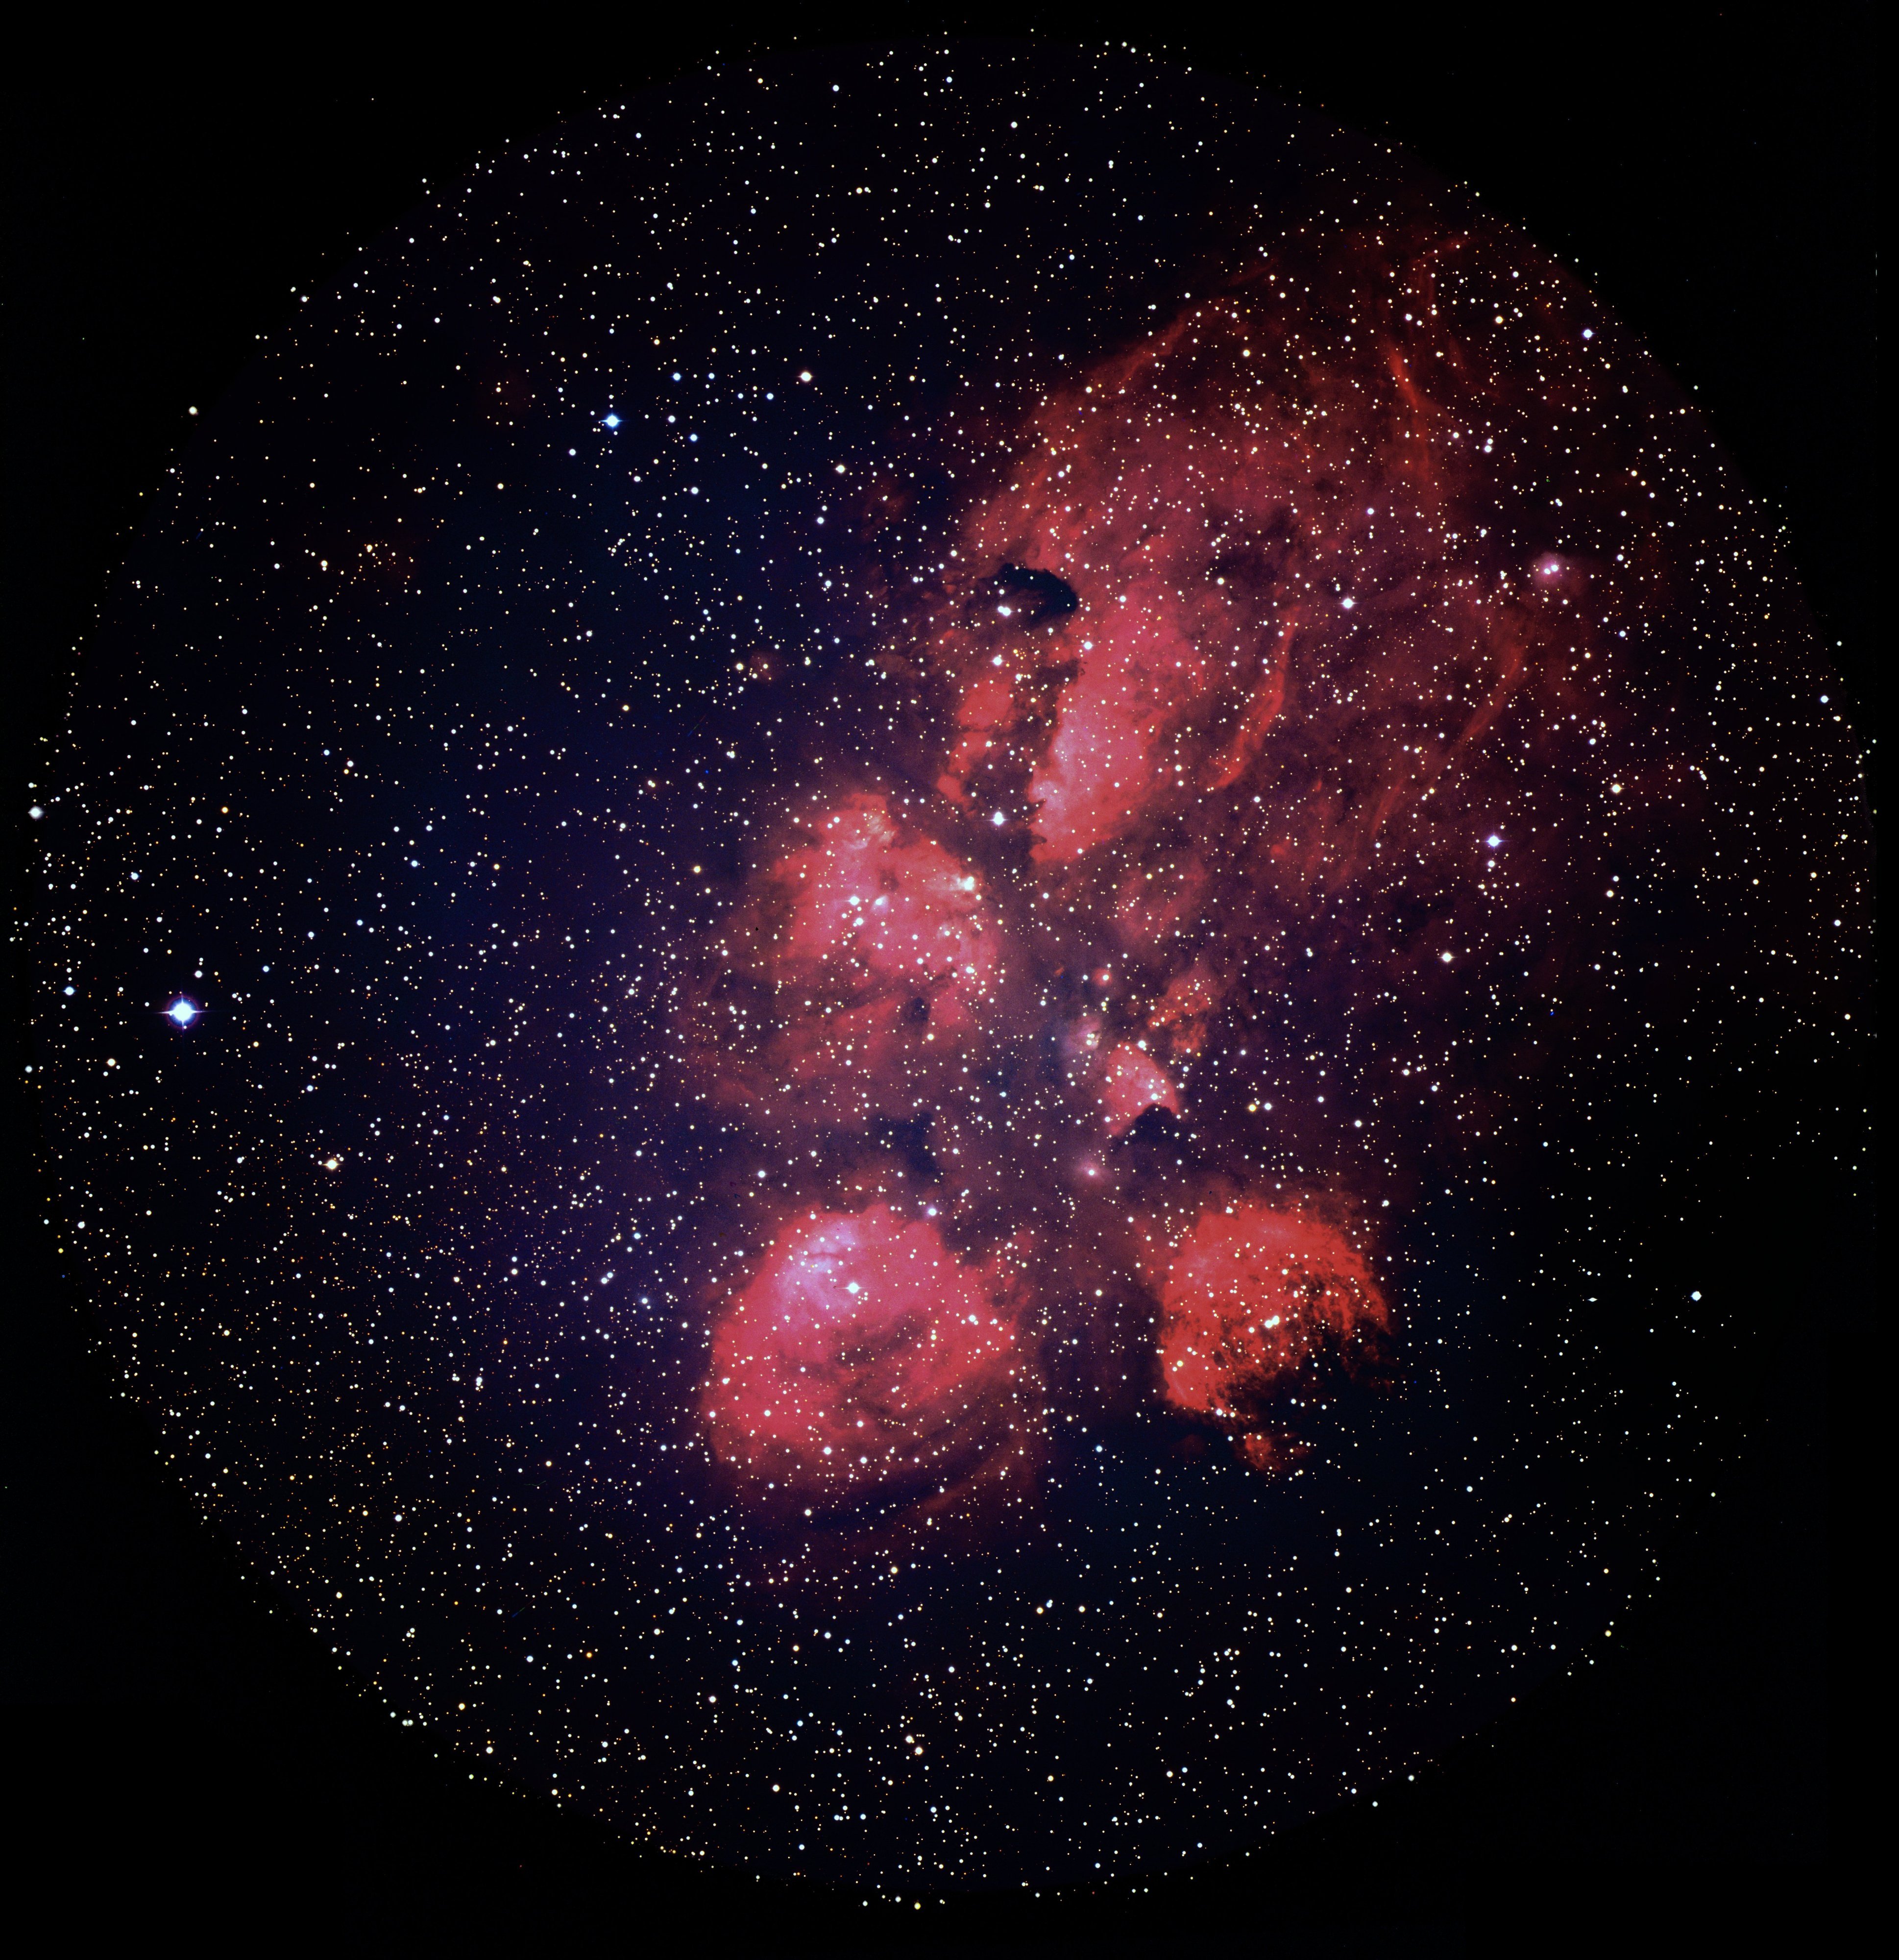
sky, space, galaxy, night sky, nasa, nebula, outer space, astronomy, illustration, universe, starry sky, all, supernova, emission nebula, space travel, astronautics, astronomical object, constellation skorpion, ngc 6334, cat pfote fog, bear claw nebula